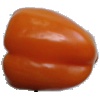
Label: orange_pepper